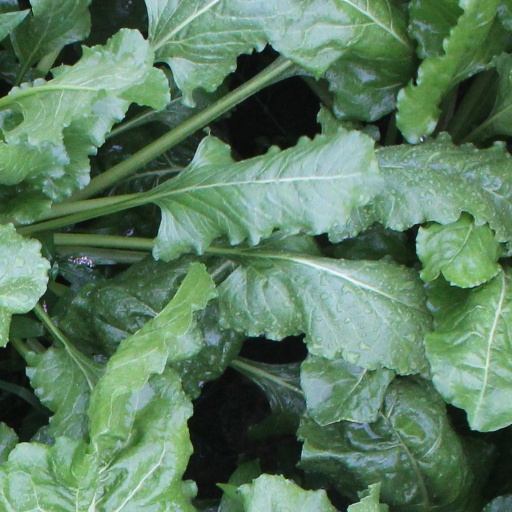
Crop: sugar beet